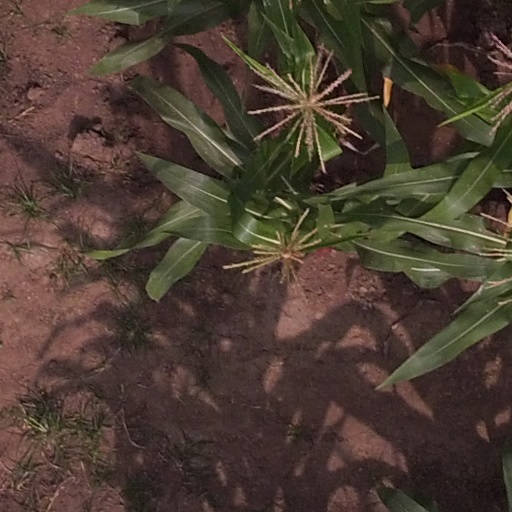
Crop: maize; corn